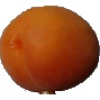
Label: Apricot 1